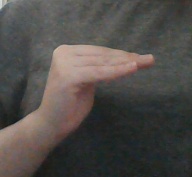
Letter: haa